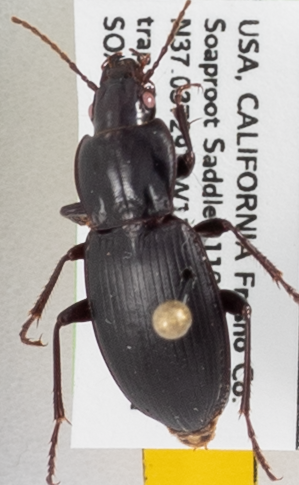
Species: Pterostichus ordinarius
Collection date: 2021-07-14 04:00:00
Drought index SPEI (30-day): -2.09
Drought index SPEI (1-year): -2.09
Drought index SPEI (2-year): -2.09